Lunar theory

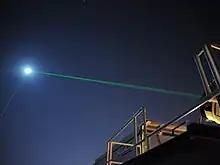
The Laser Ranging Facility at Goddard Spaceflight Center

Since the Second World War and especially since the 1960s, lunar theory has been further developed in a somewhat different way. This has been stimulated in two ways: on the one hand, by the use of automatic digital computation, and on the other hand, by modern observational data-types, with greatly increased accuracy and precision.